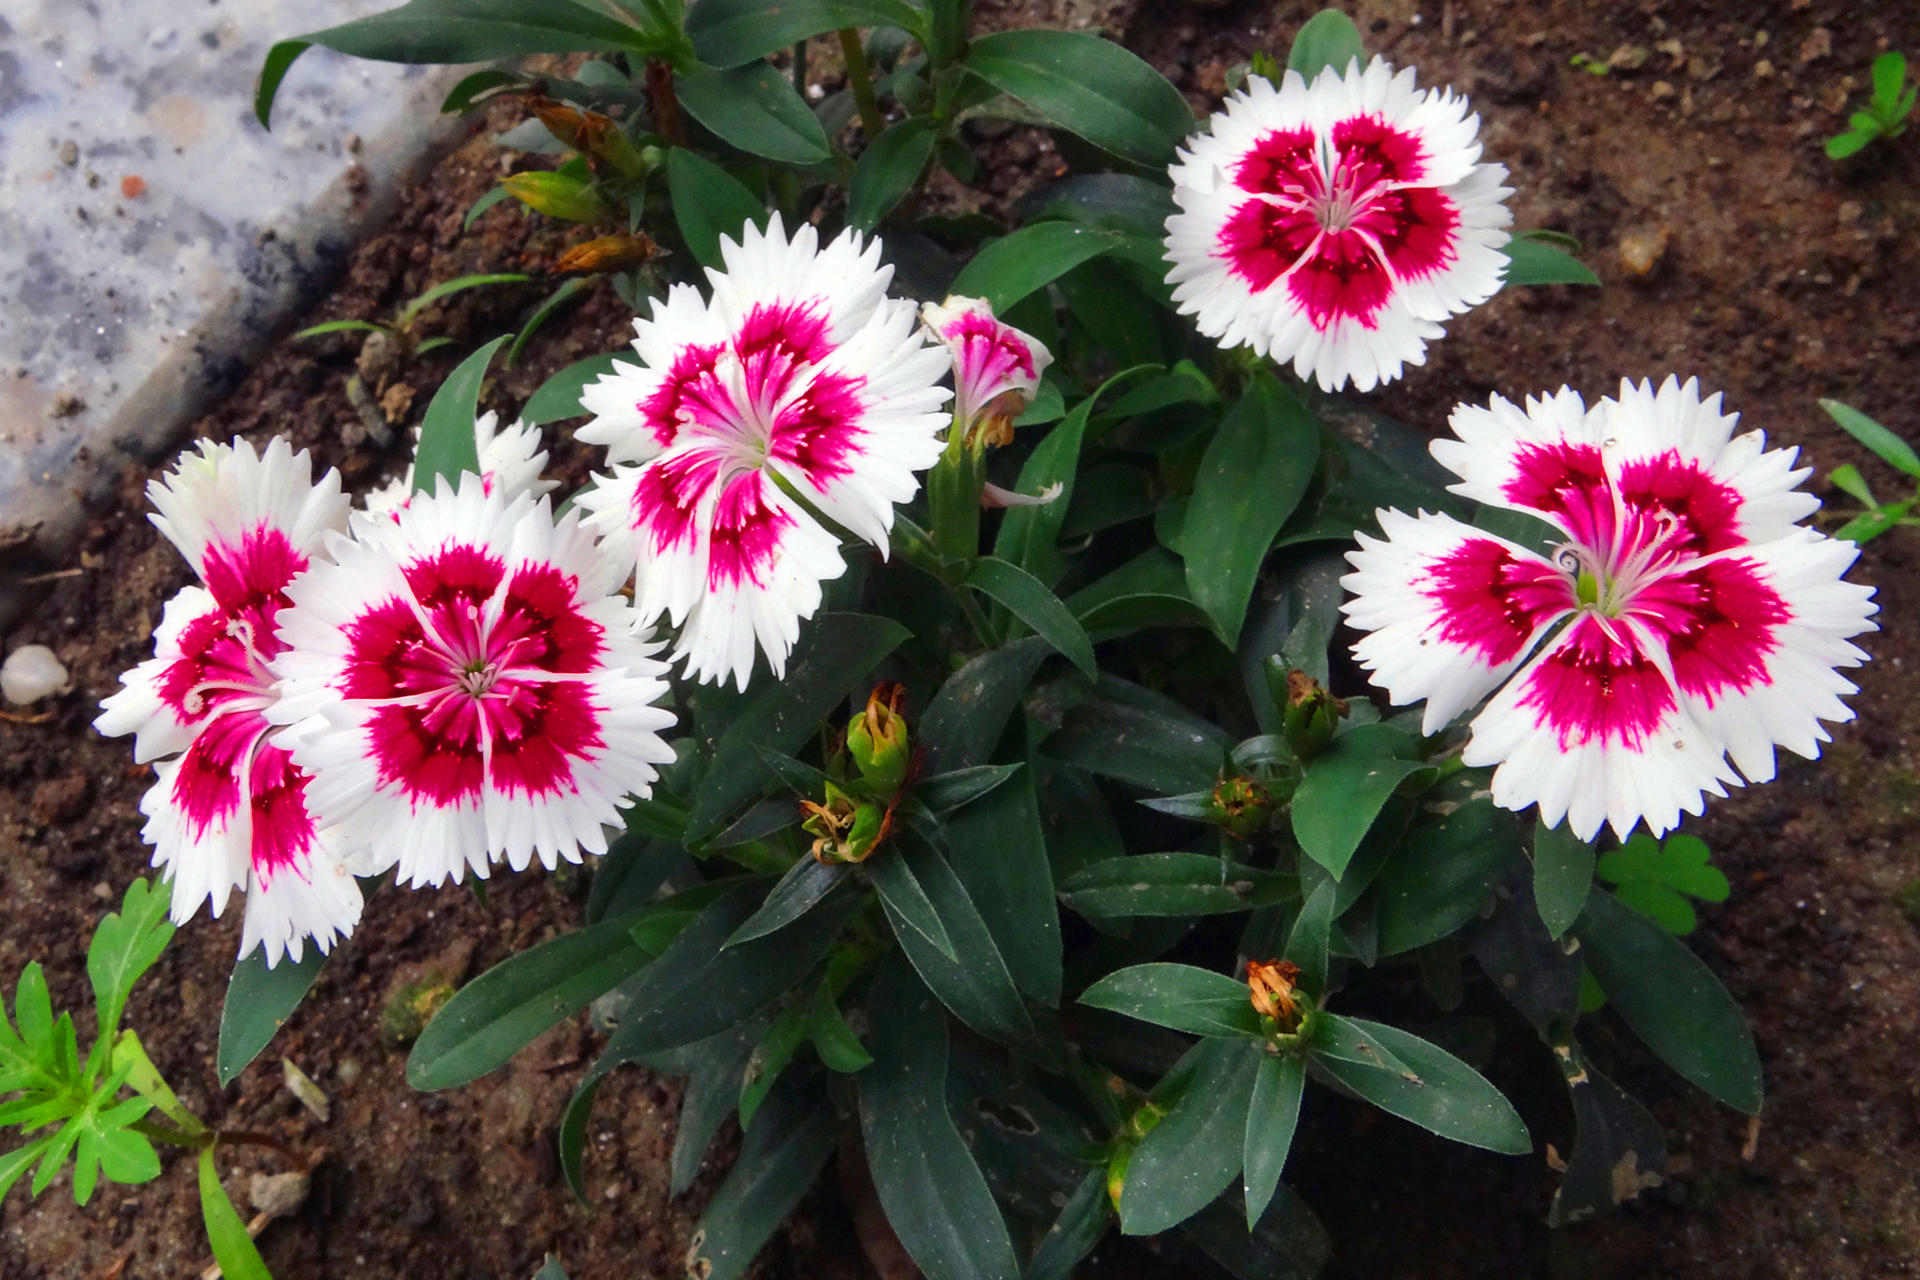
flowers, flower, flowering plant, plant, pink, petal, dianthus, sweet william, leaf, pink family, annual plant, carnation, caryophyllales, perennial plant, four o clock family